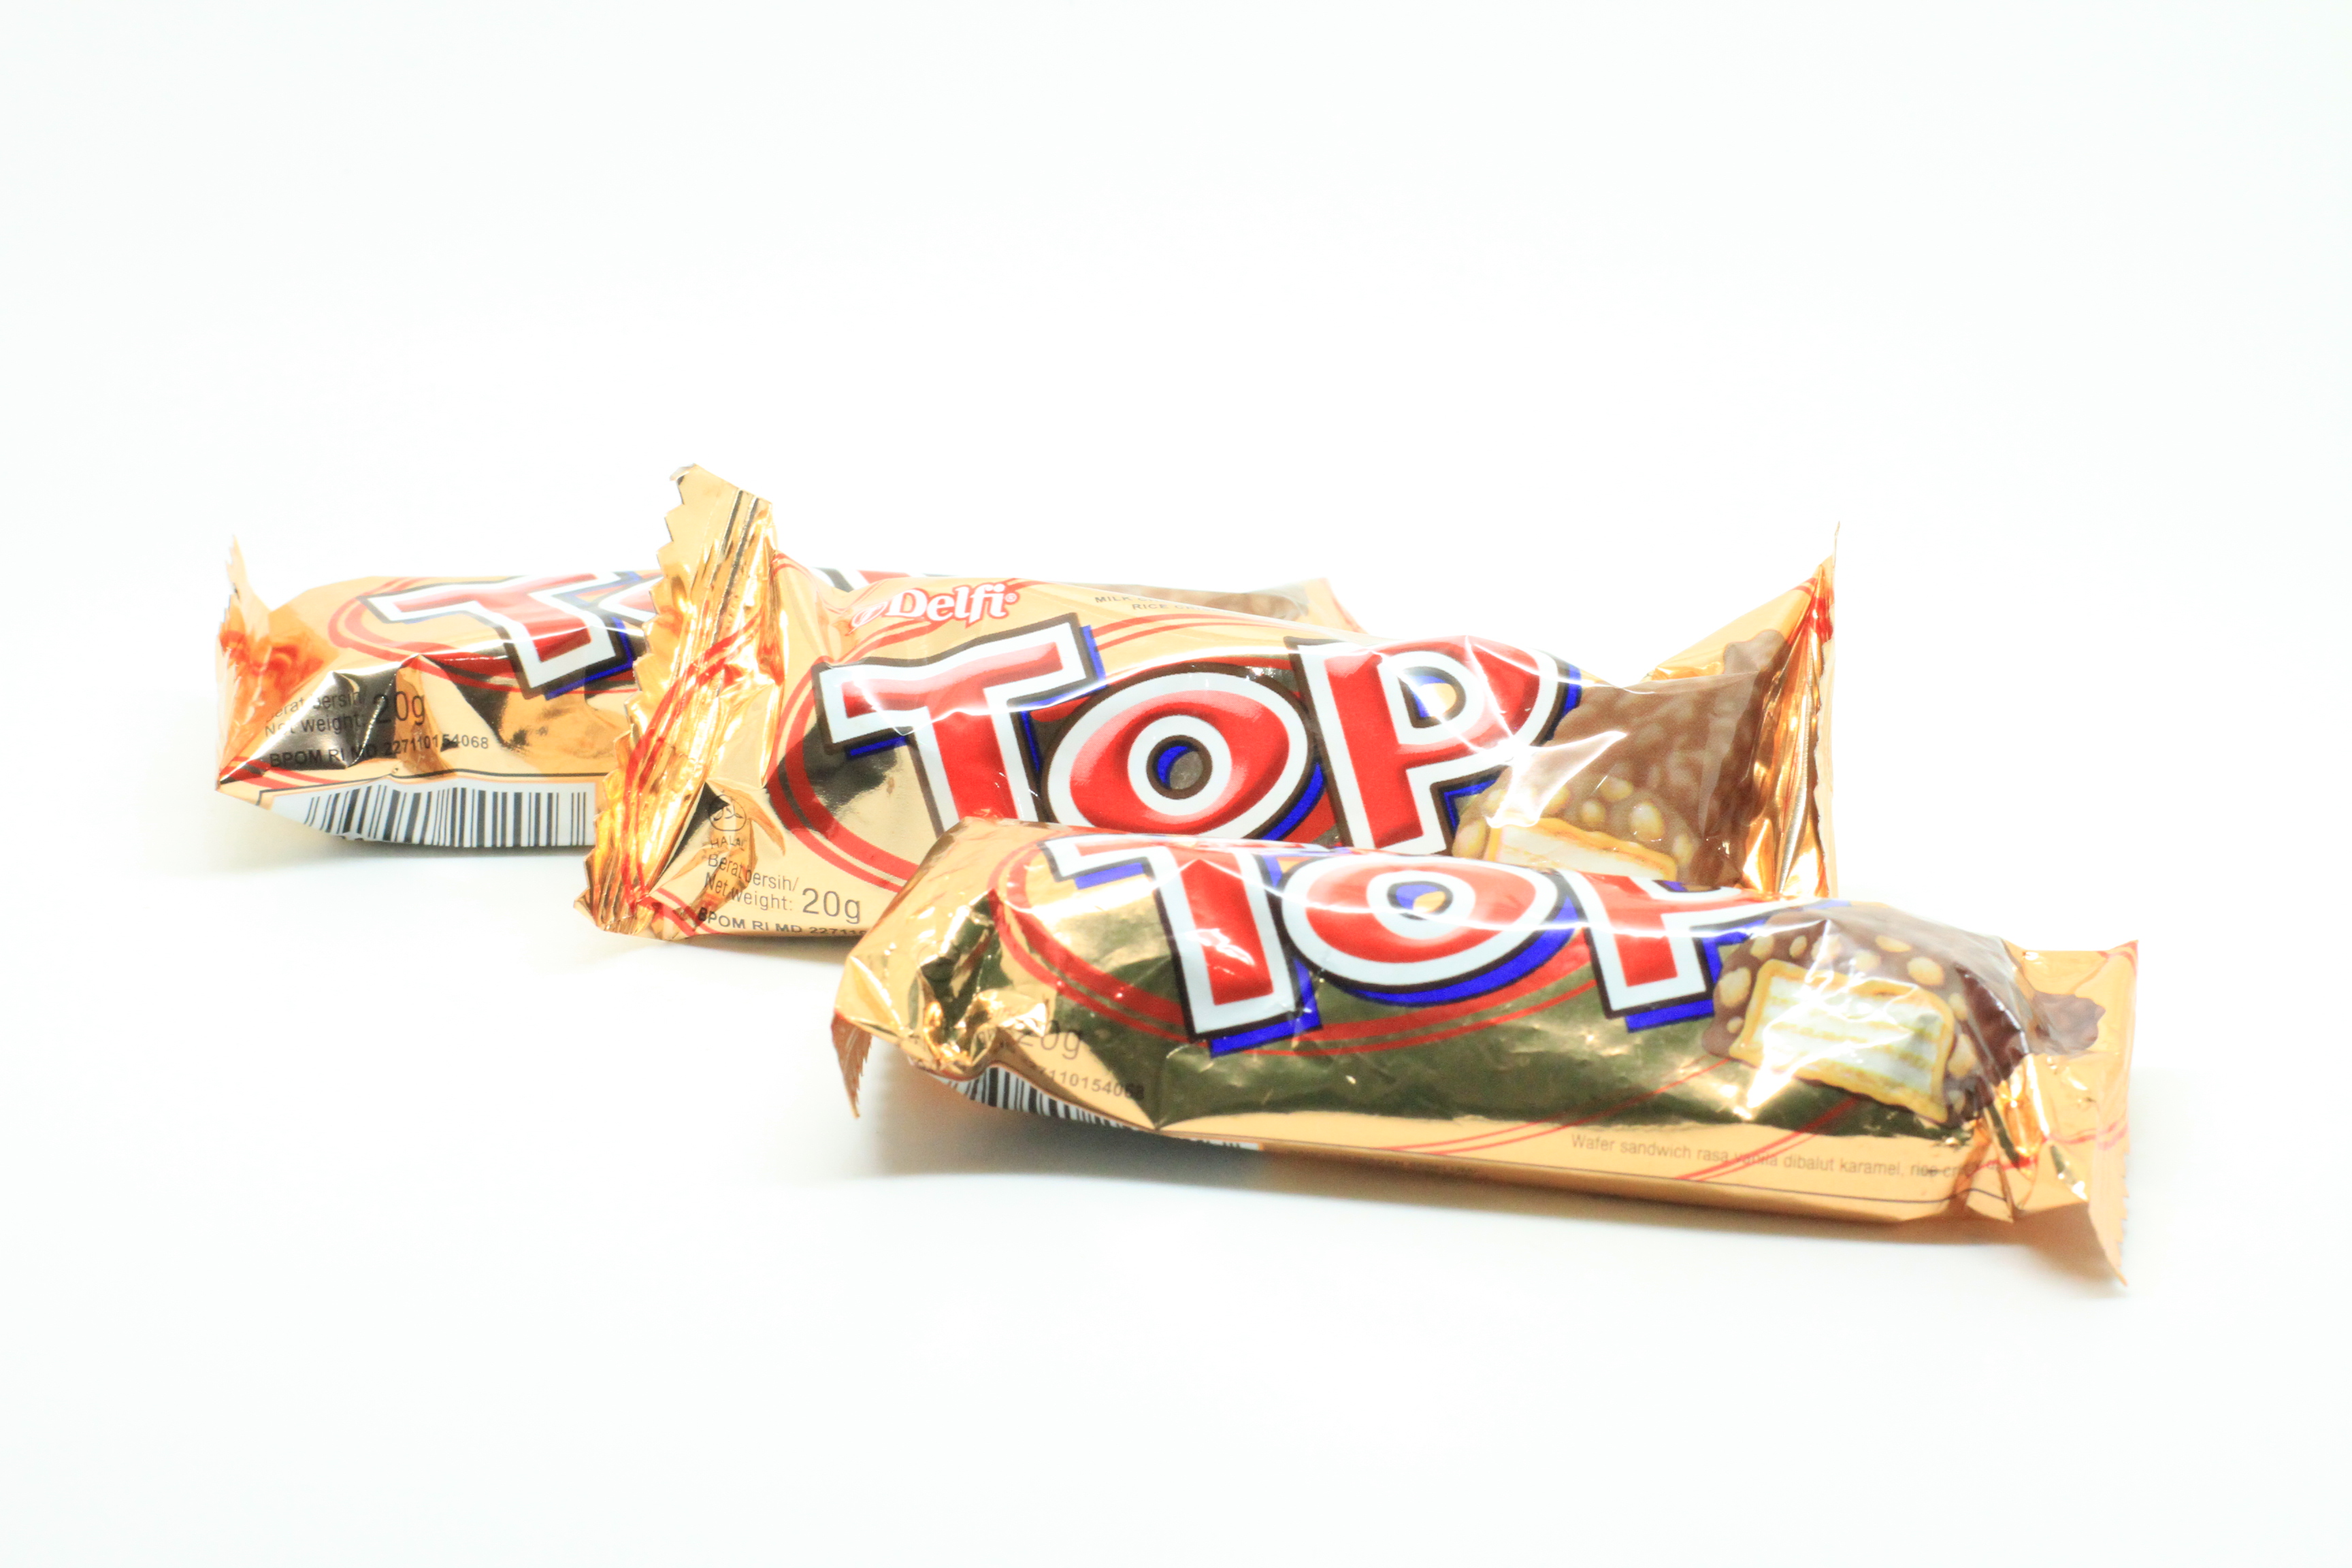
artwork, food, snack, confectionery, toffee, finger food, junk food, cuisine, chocolate bar